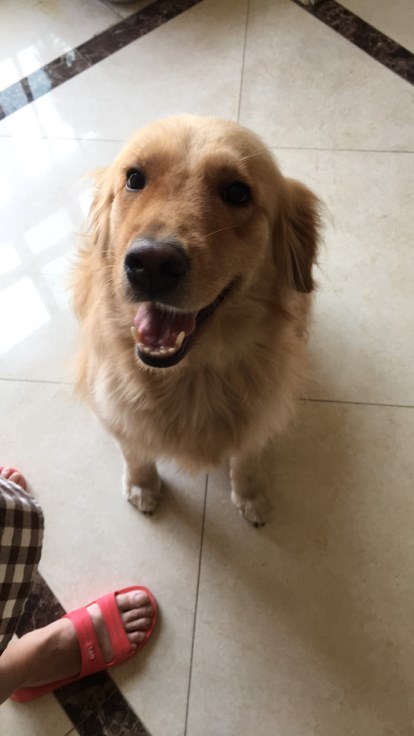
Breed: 5355-n000126-golden_retriever